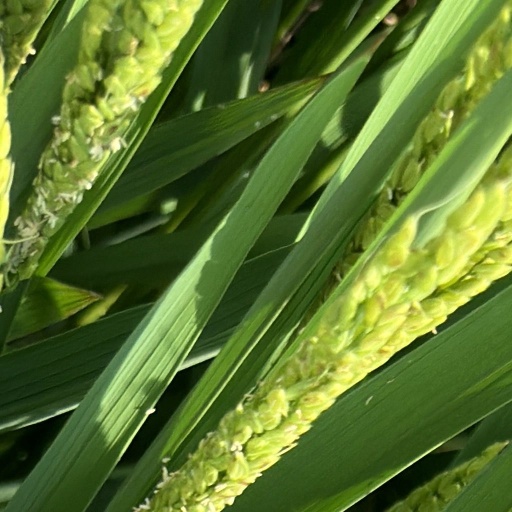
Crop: rice